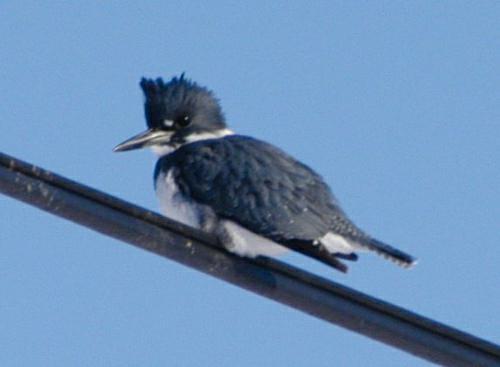
A photo of a belted kingfisher